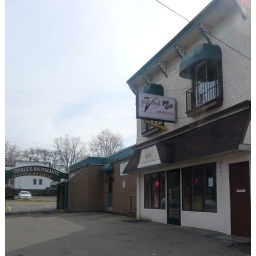
Grand Rapids, MichiganI'm sure the white 2 story white building was the original restaurant which opened in 1966.